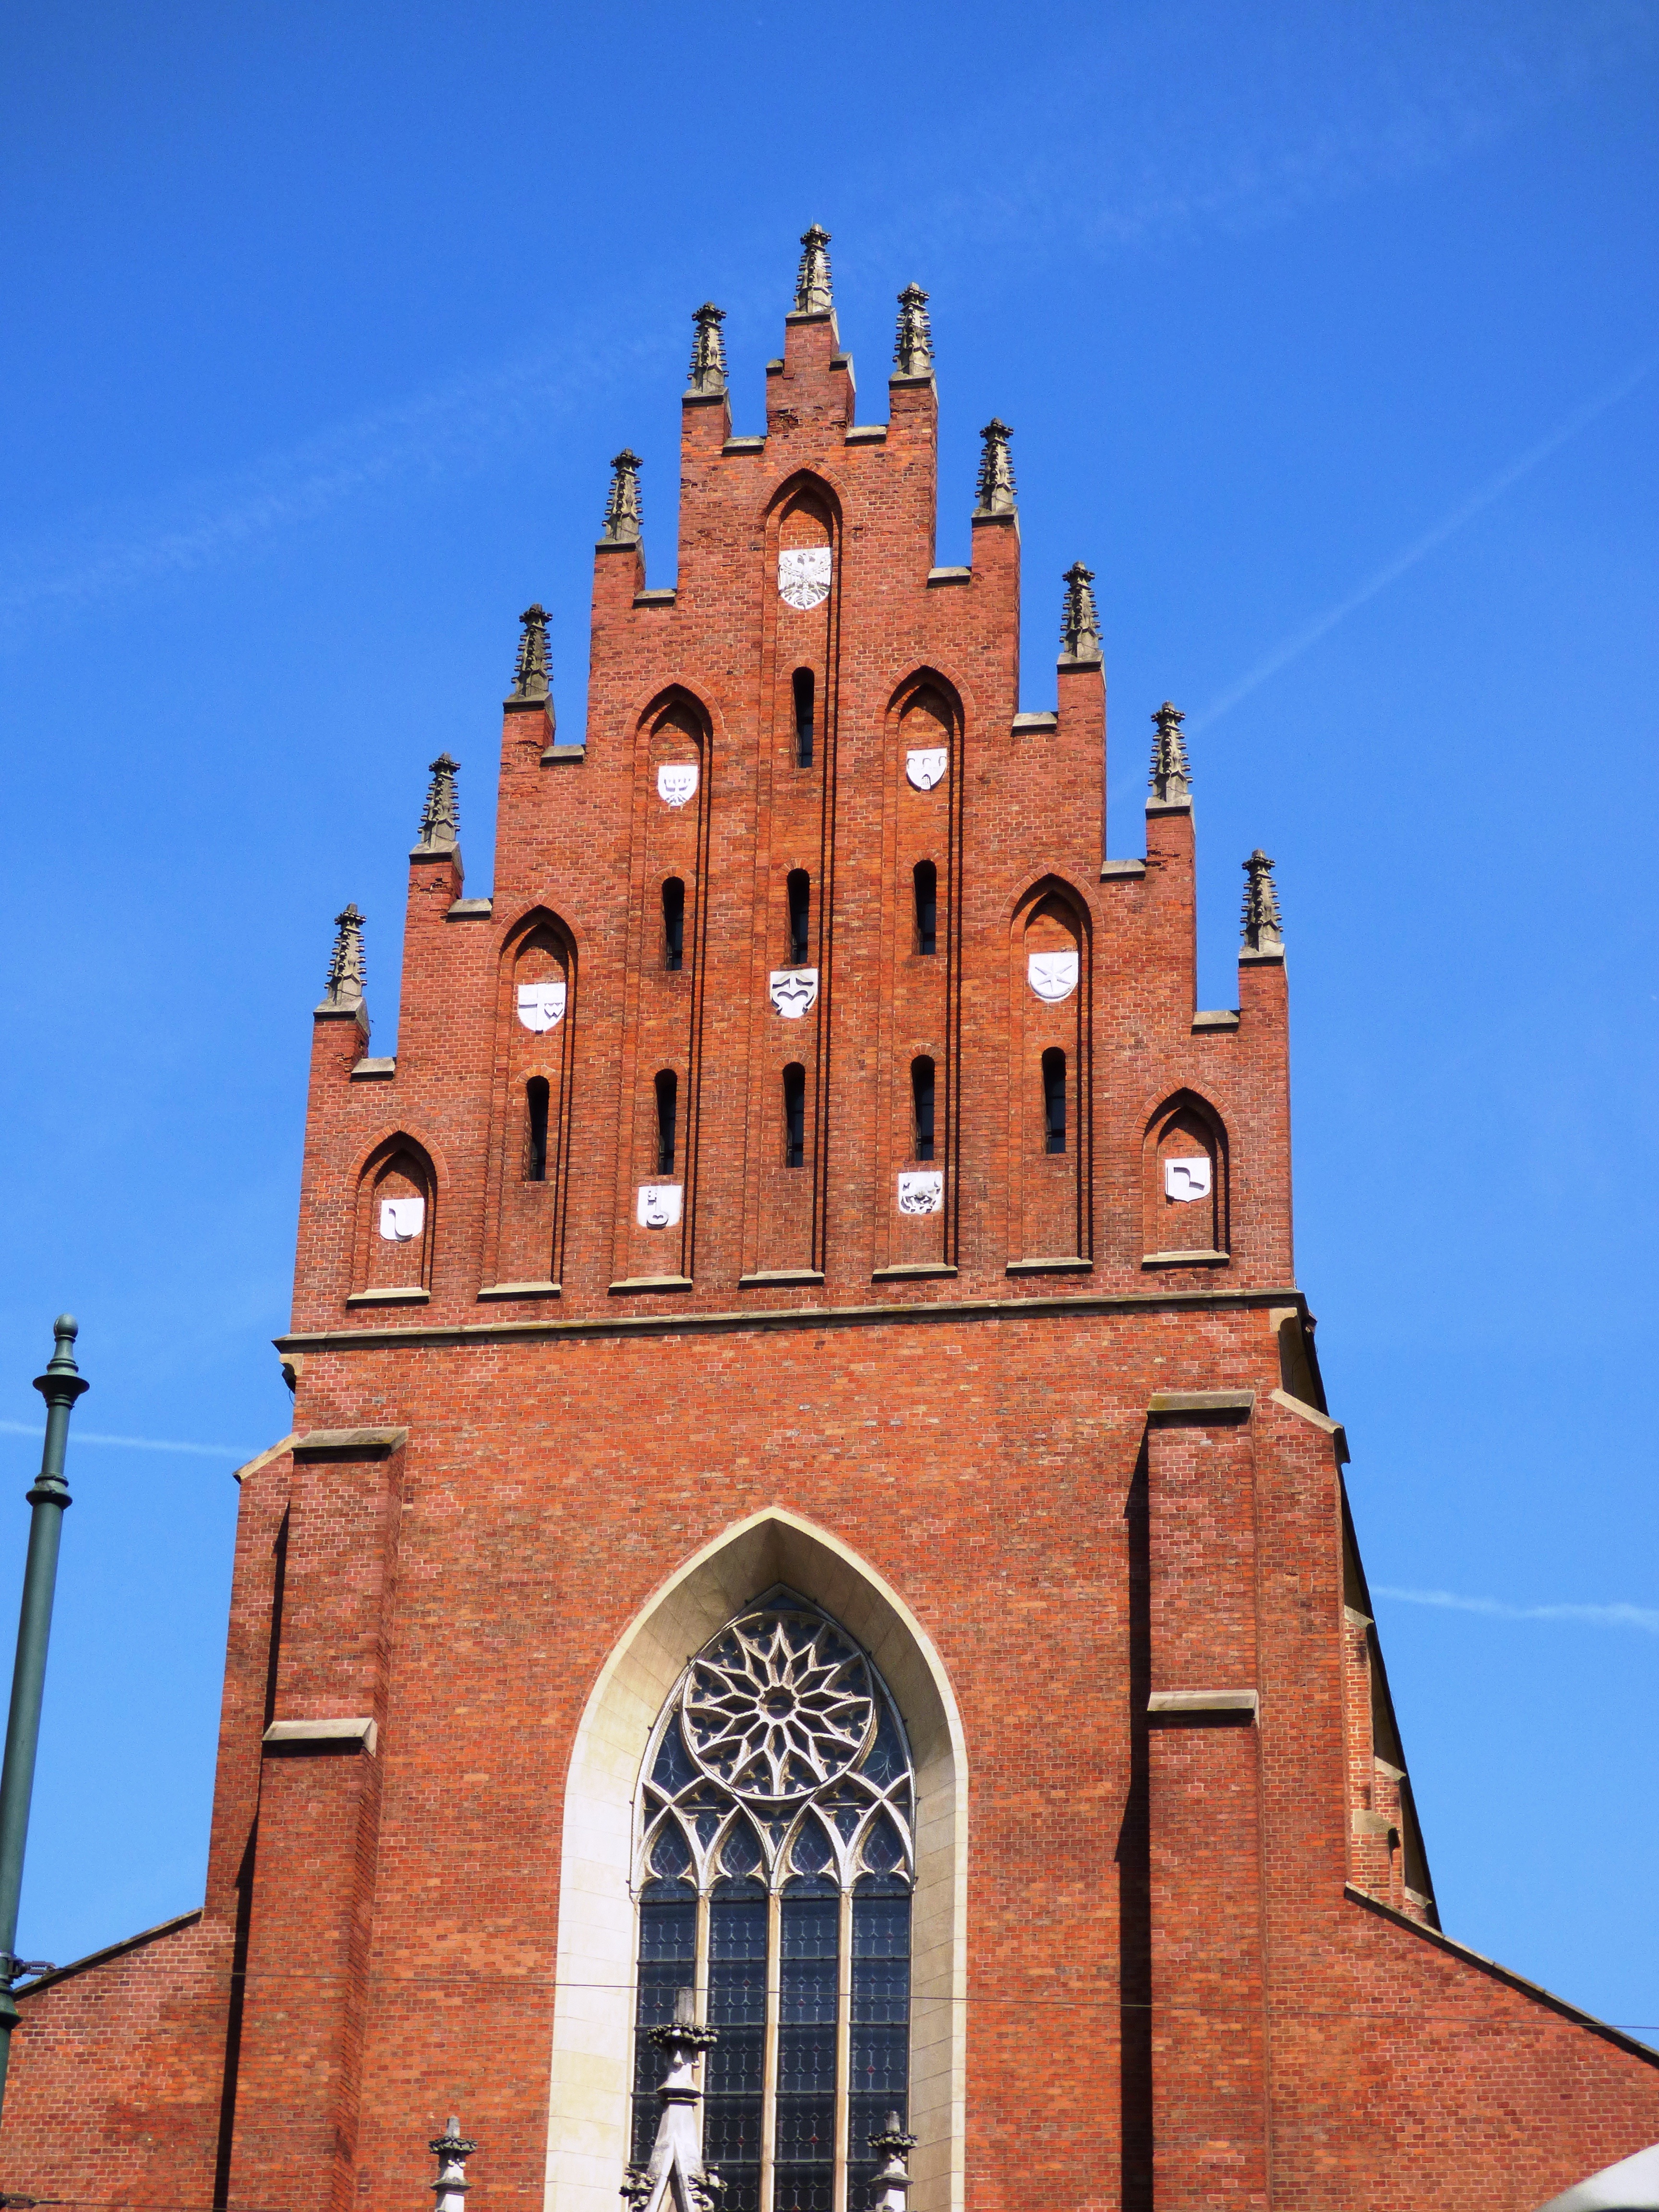
architecture, sky, building, monument, tower, landmark, facade, church, cathedral, place of worship, bell tower, blue sky, buildings, spire, steeple, poland, krakow, monuments, the market, the old town, historic site